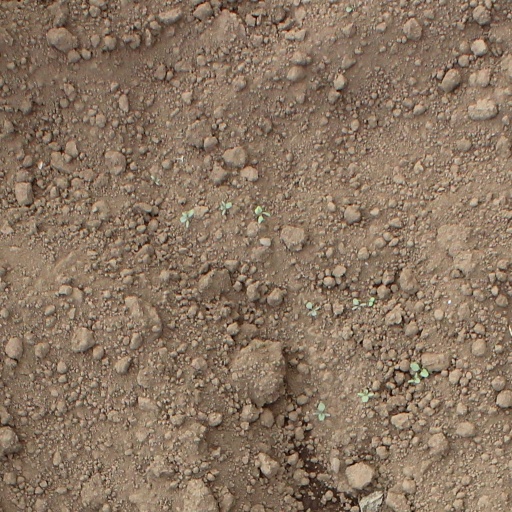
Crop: soybean